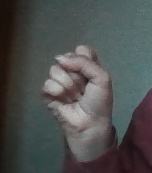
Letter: saad